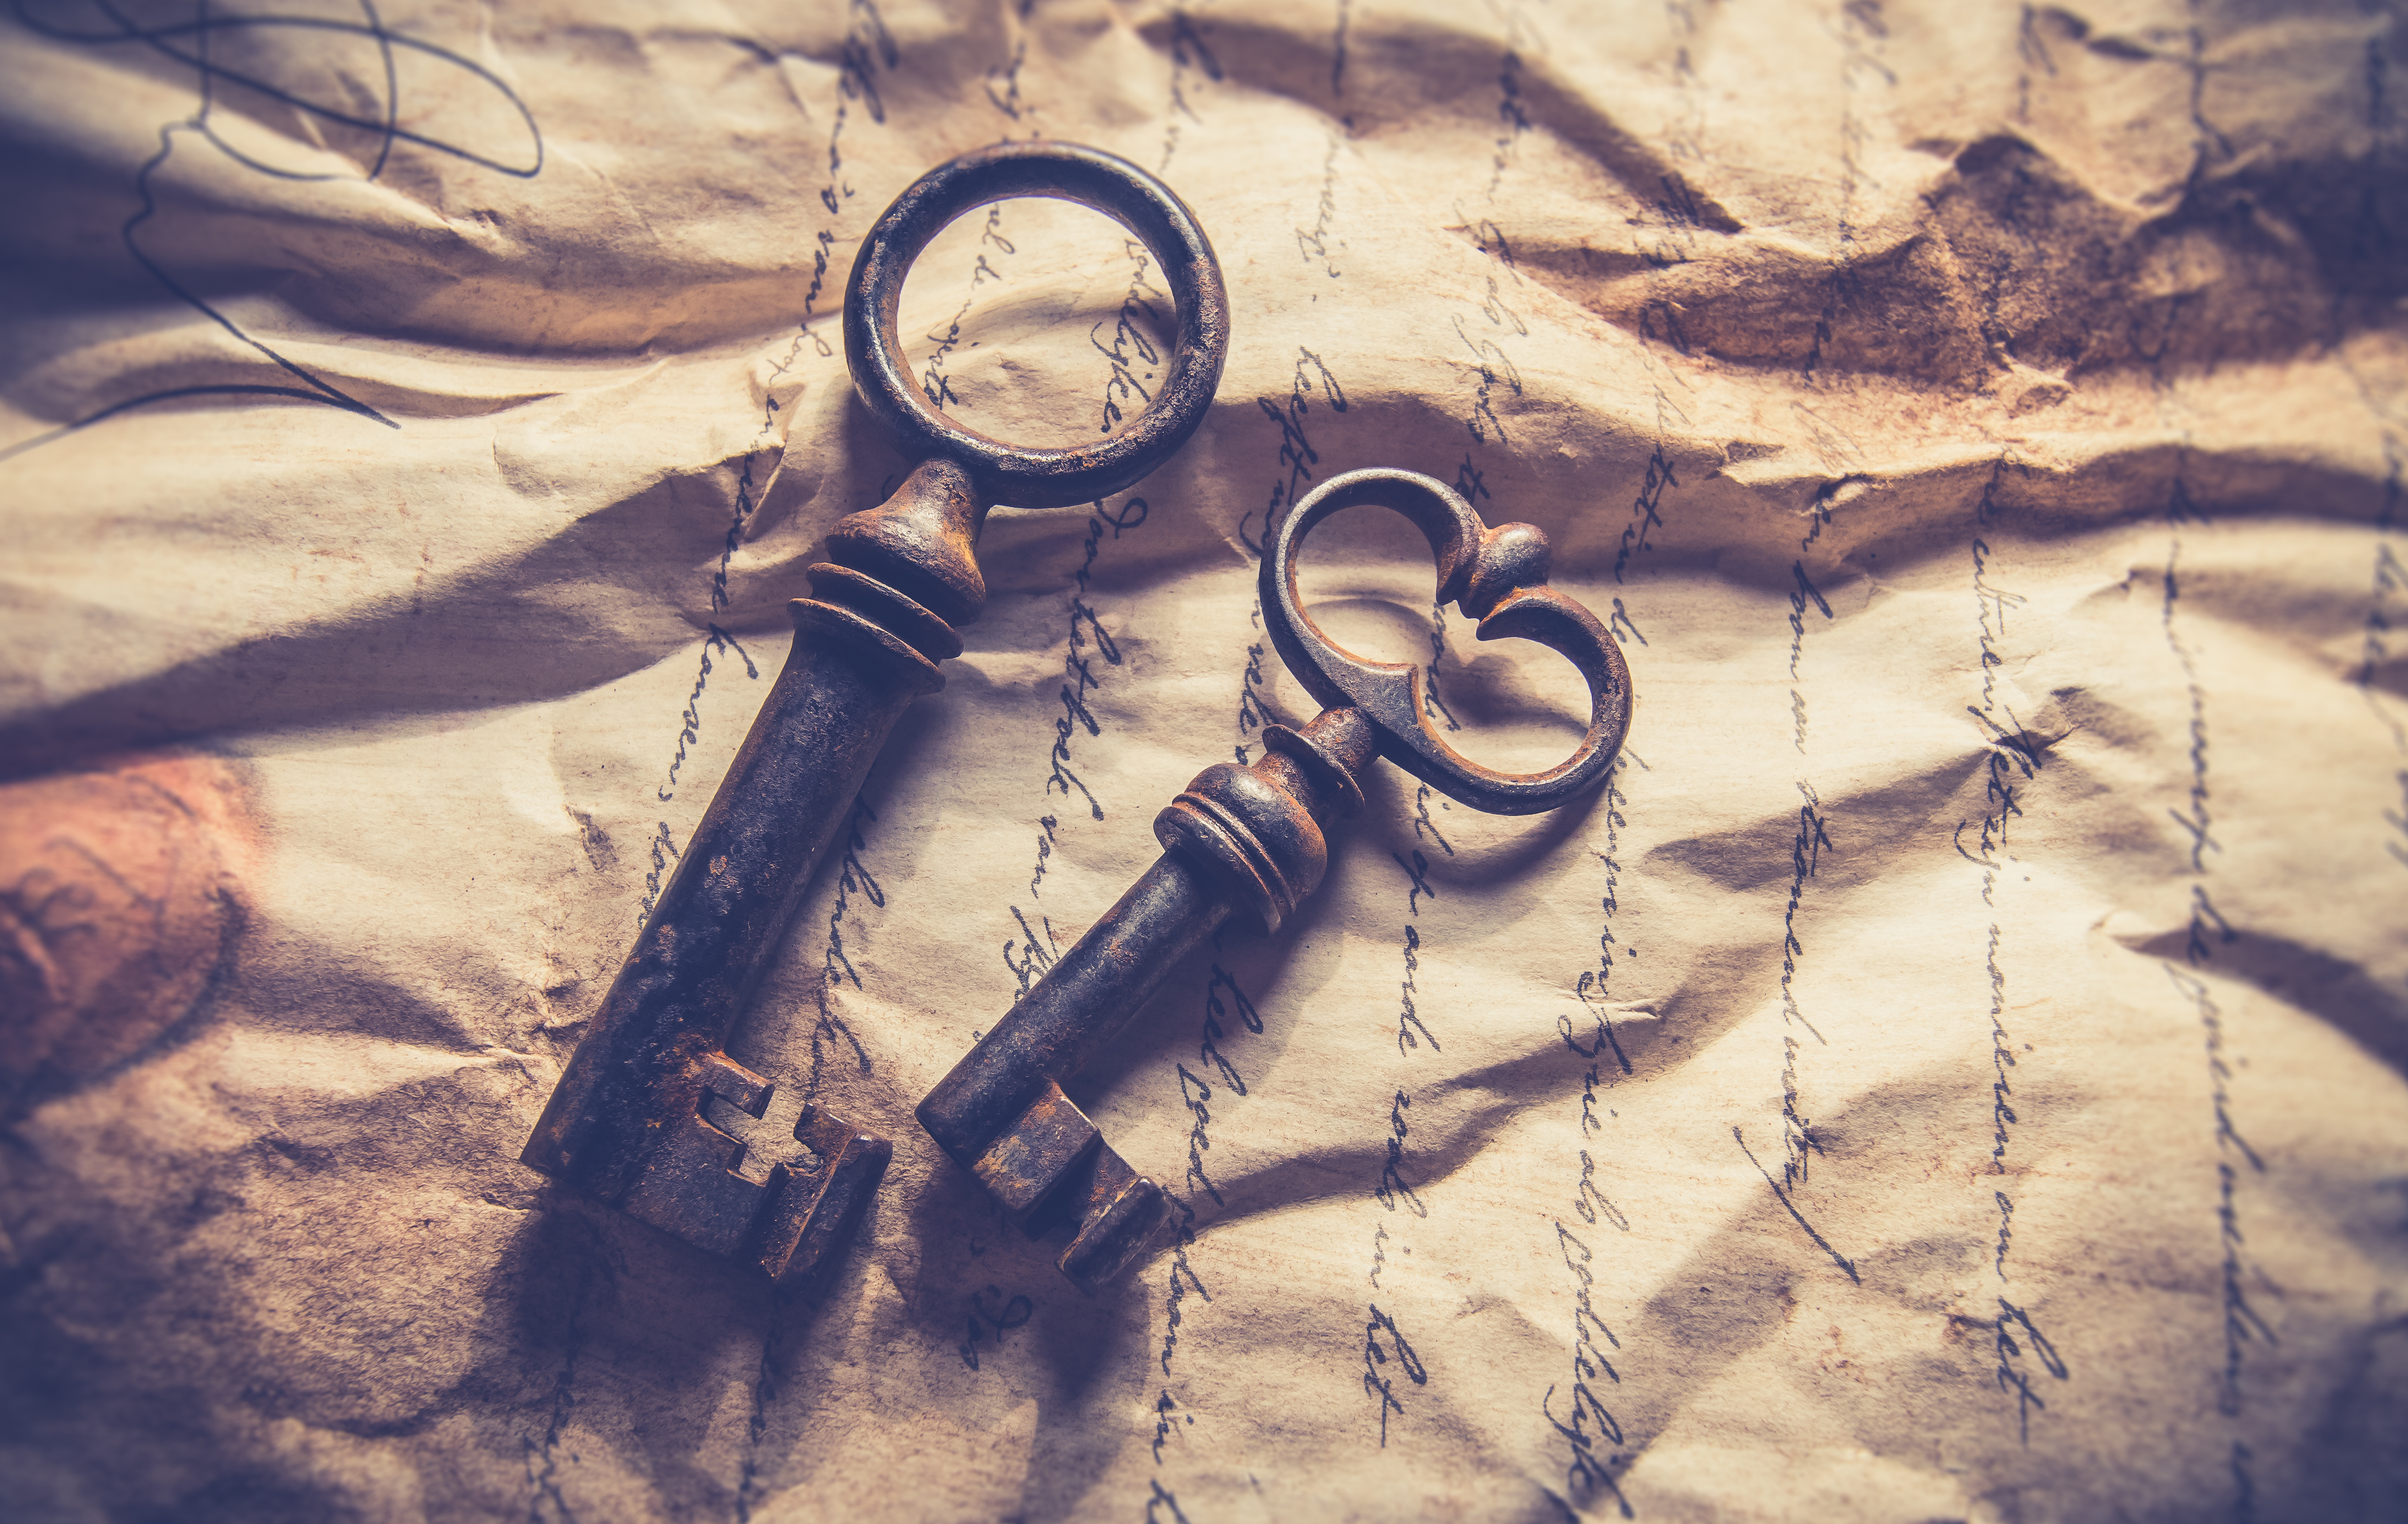
rusty, key, old, vintage, lock, open, light, photography, girl, stock photography, water